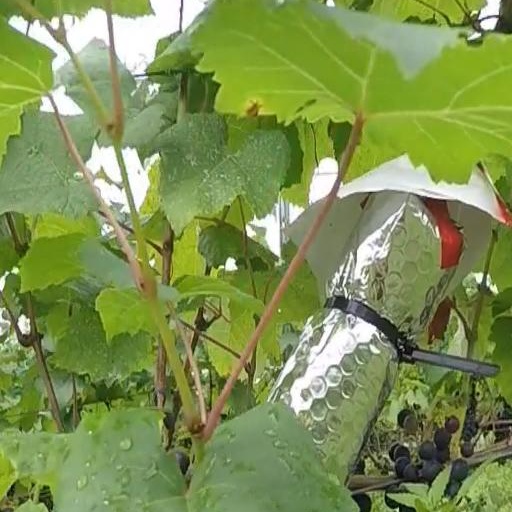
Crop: grape